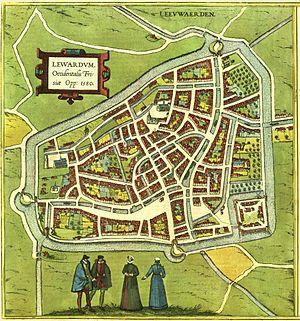
Leeuwarden est une ville néerlandaise, principal centre urbain de la commune homonyme, chef-lieu de la province de Frise. En 2018, la commune compte 122 415 habitants.